Bal maiden

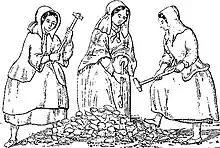
Three women wearing heavy clothing and long bonnets, carrying long hammers, standing around a pile of rocks

For at least 3,000 years from antiquity until the late 20th century, mining of tin and copper played a significant part in the economy of Cornwall. Cornwall, the northern part of Iberia and the Ore Mountains (the modern border between the Czech Republic and Germany) are the only places in Europe in which major tin deposits are found near the surface. As tin is an essential ingredient of bronze, Cornwall was of great economic significance in Bronze Age Europe despite its relative isolation. Mining by the Roman Empire led to the Iberian mines becoming depleted by the 3rd century AD, leaving Cornwall and neighbouring Devon the most significant sources of tin in Europe. While it appears from surviving evidence that after the decline of the Bronze Age civilisations copper production ceased in Cornwall, it seems that the tin mines were in continuous operation throughout the Roman period and the Middle Ages.